Marc Botenga

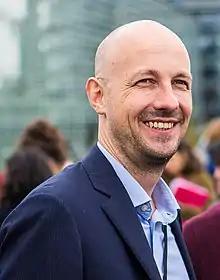

Marc Botenga (born 29 December 1980) is a Belgian politician of the Workers' Party of Belgium "(PVDA-PTB)". In 2019, he was elected as member of the Ninth European Parliament as part of The Left in the European Parliament party group. Botenga is the first MEP to be chosen for the PVDA-PTB.